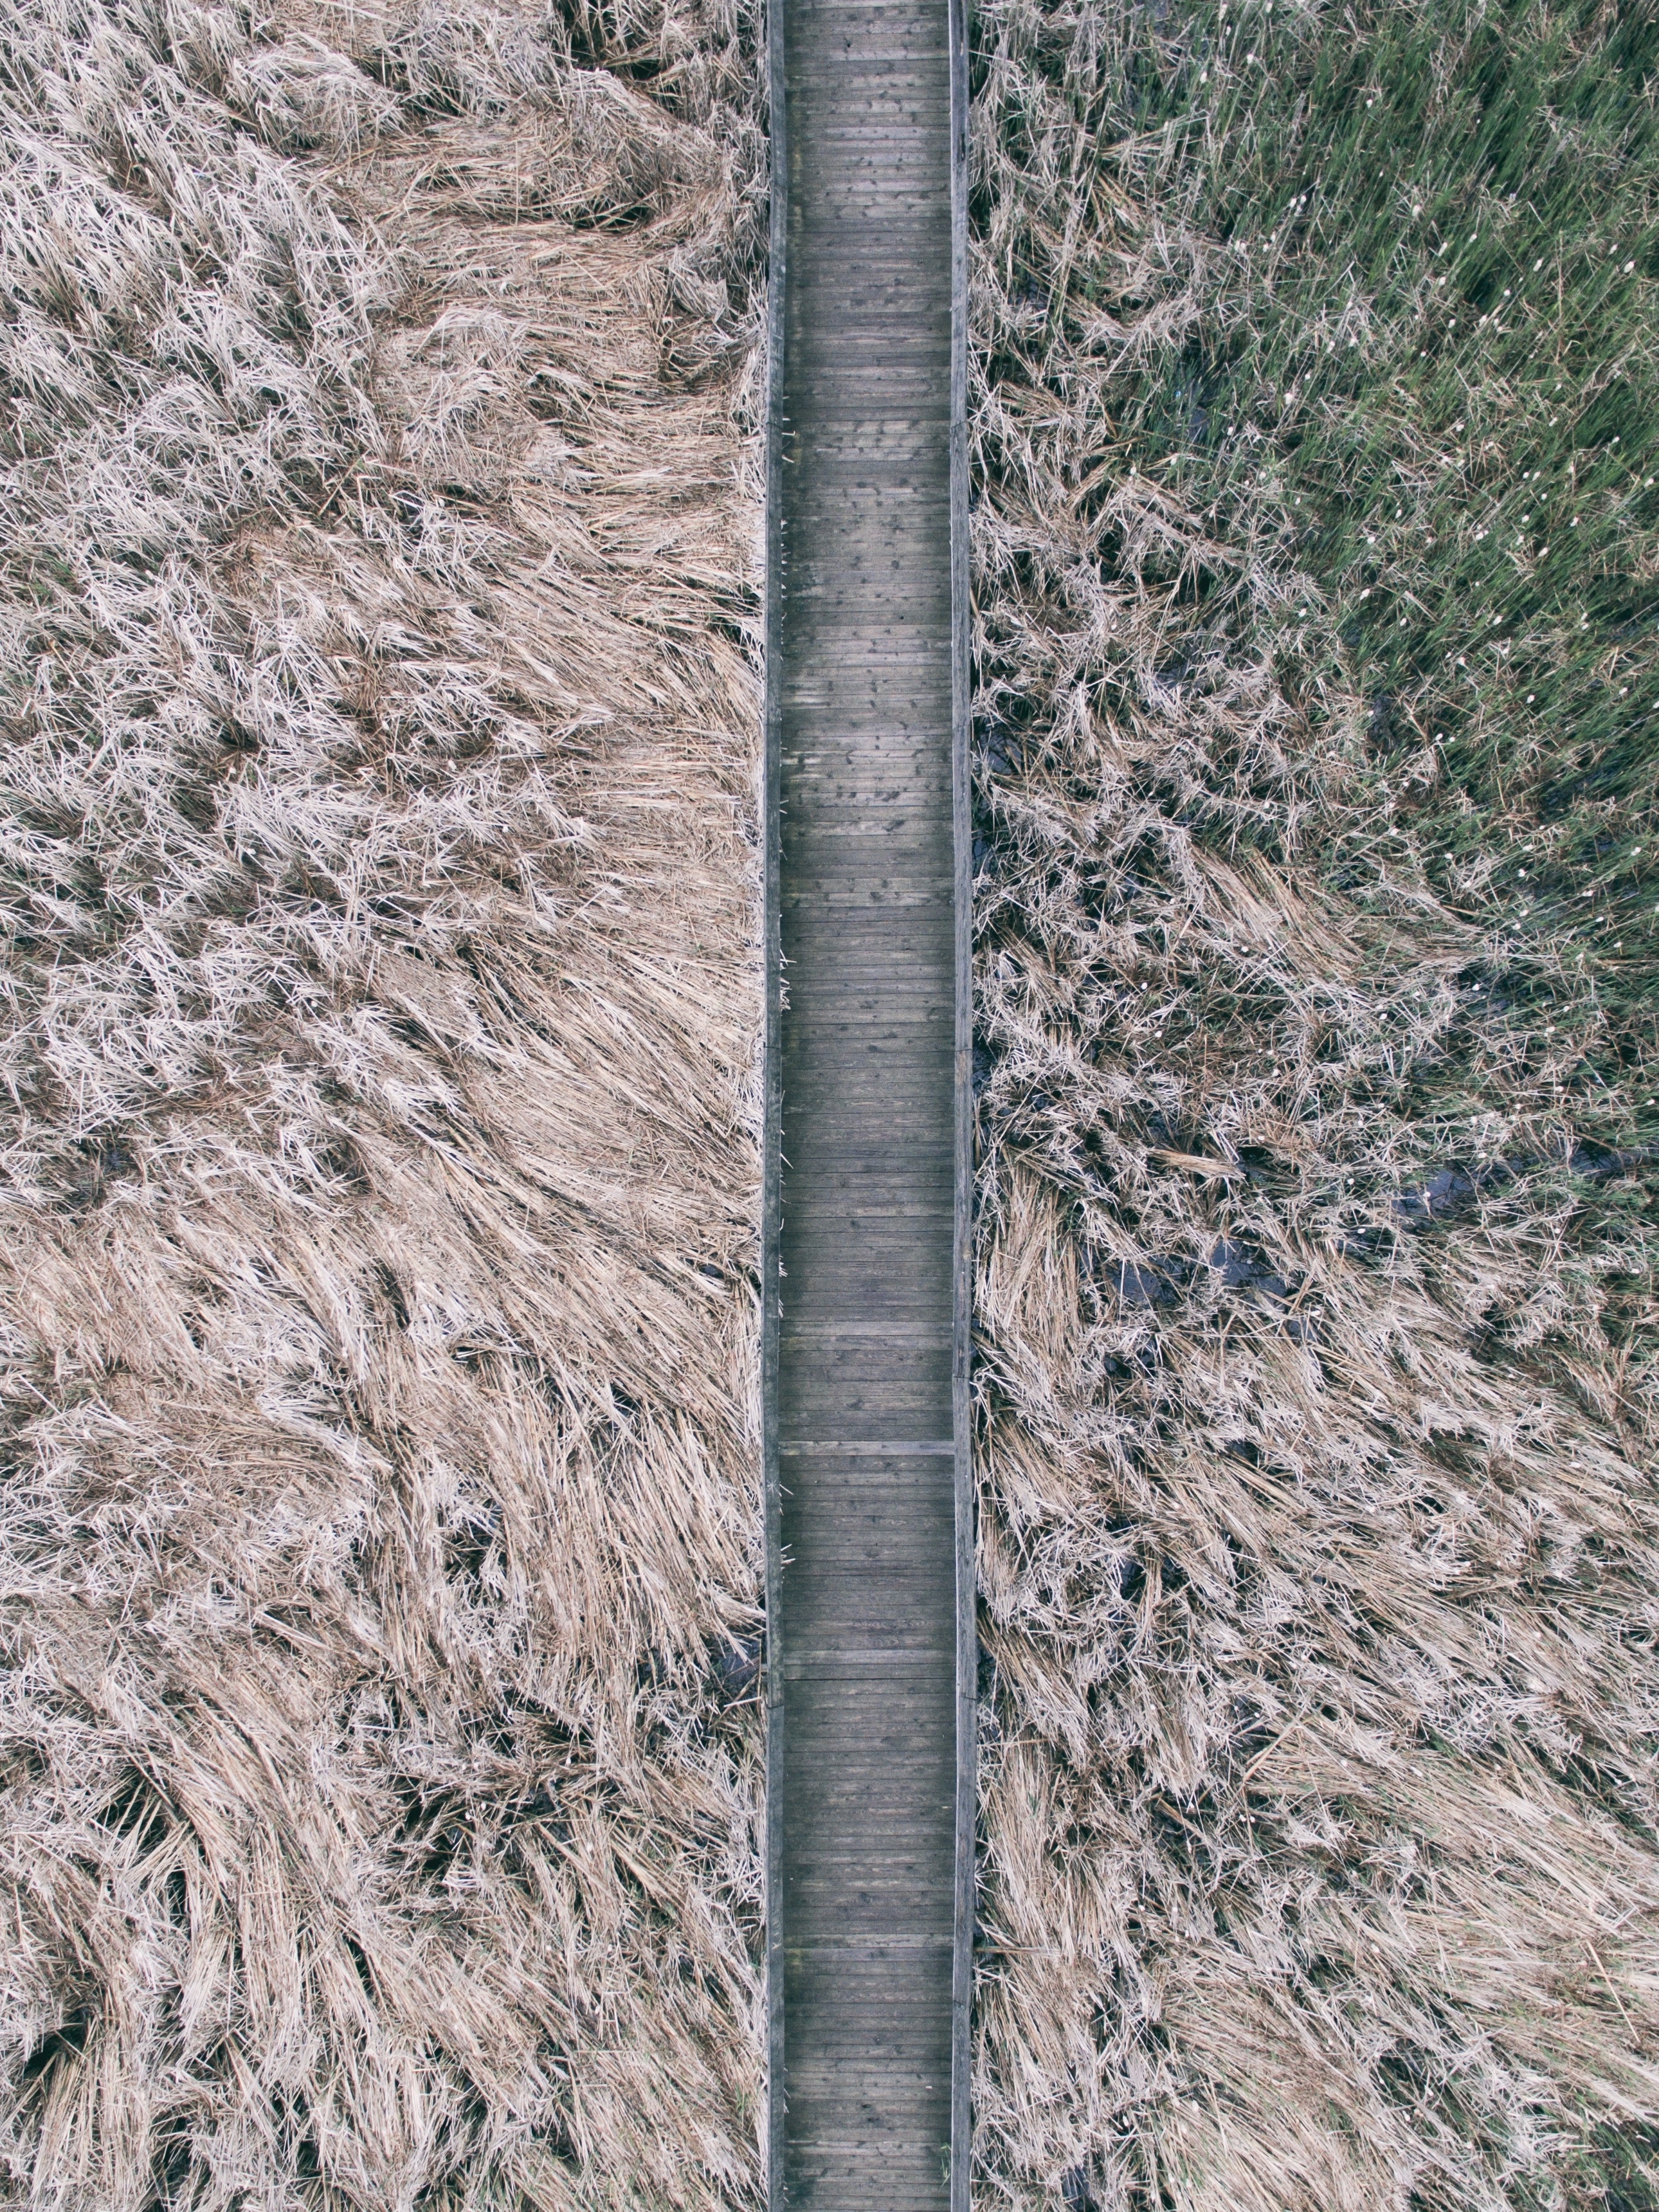
rock, track, soil, geology